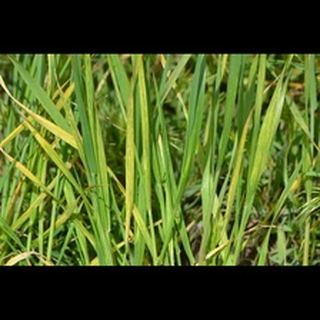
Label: wheat_tan_spot